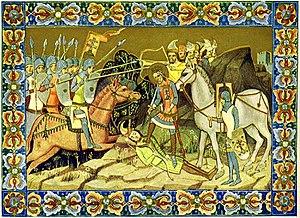
Étienne Iᵉʳ ou saint Étienne, né vers 975 et mort le 15 août 1038, fonde le royaume de Hongrie dont il devient le roi en 1000 ou en 1001. Canonisé en 1083 pour l'évangélisation de son pays, il est aujourd'hui considéré comme le saint patron de la Hongrie.